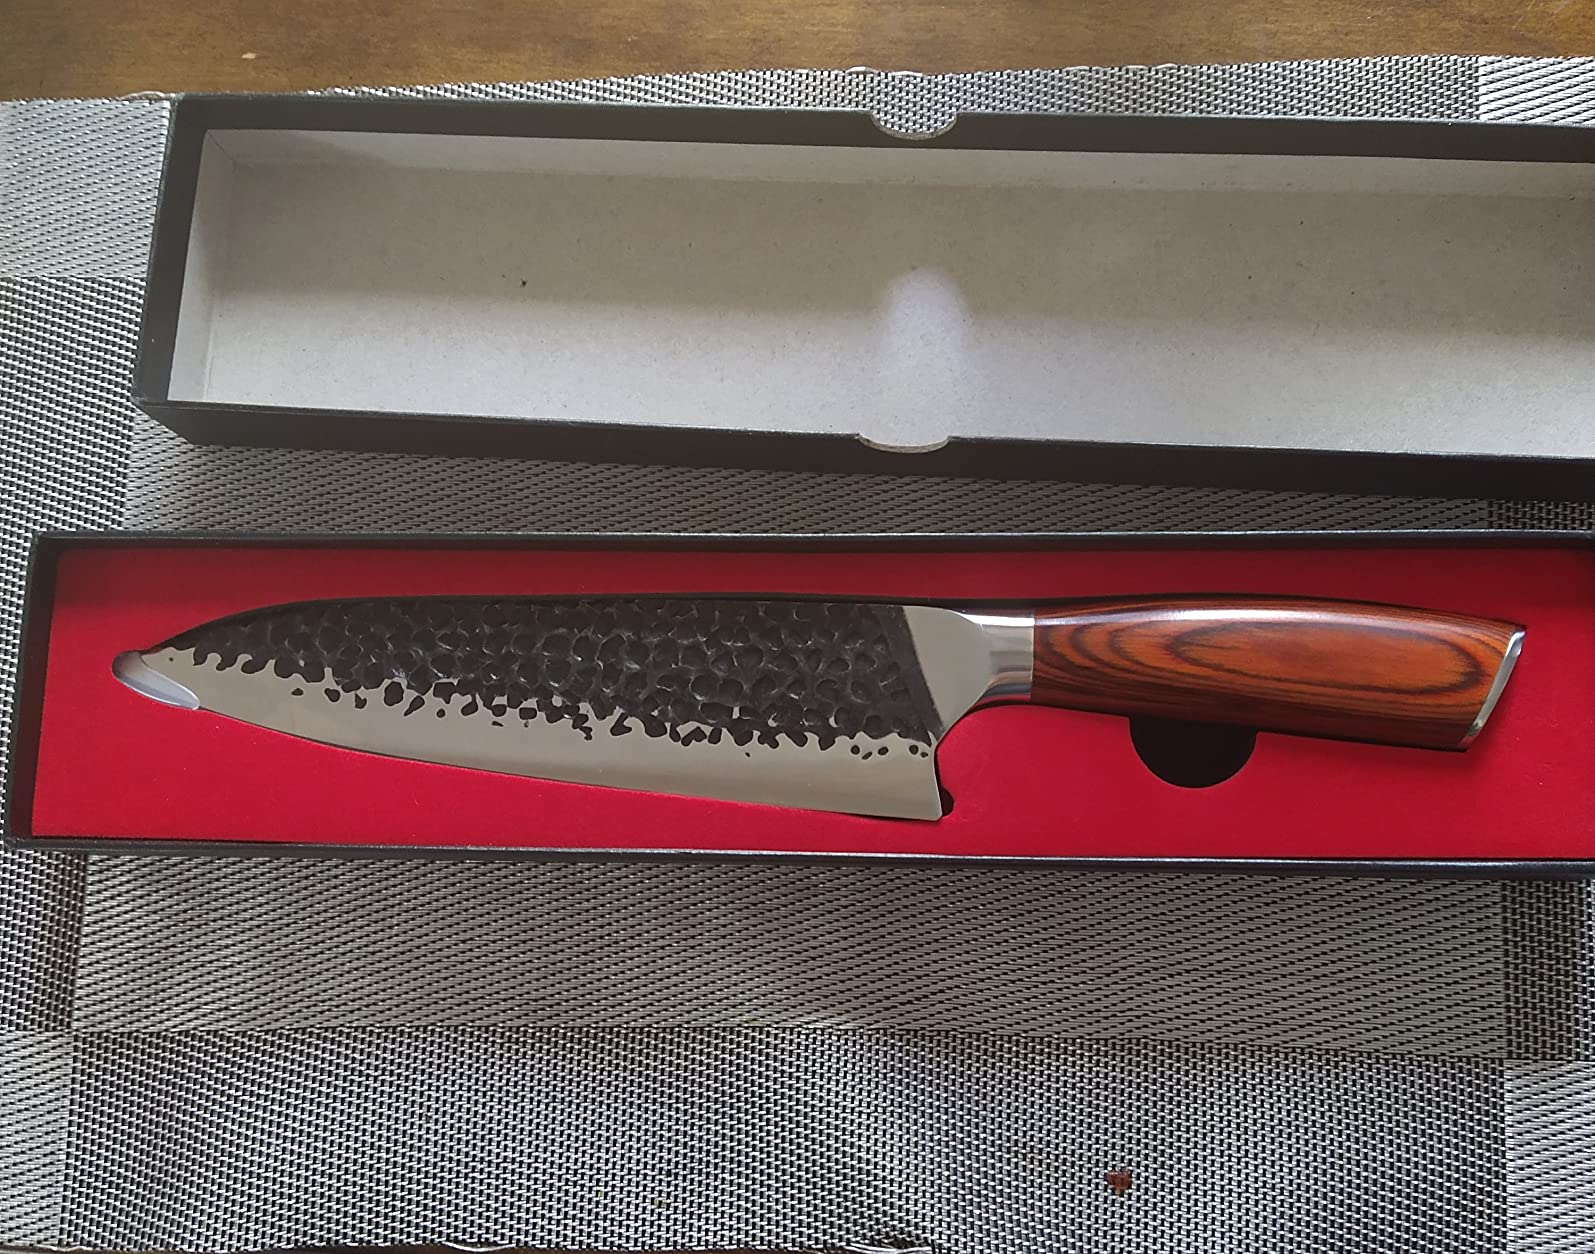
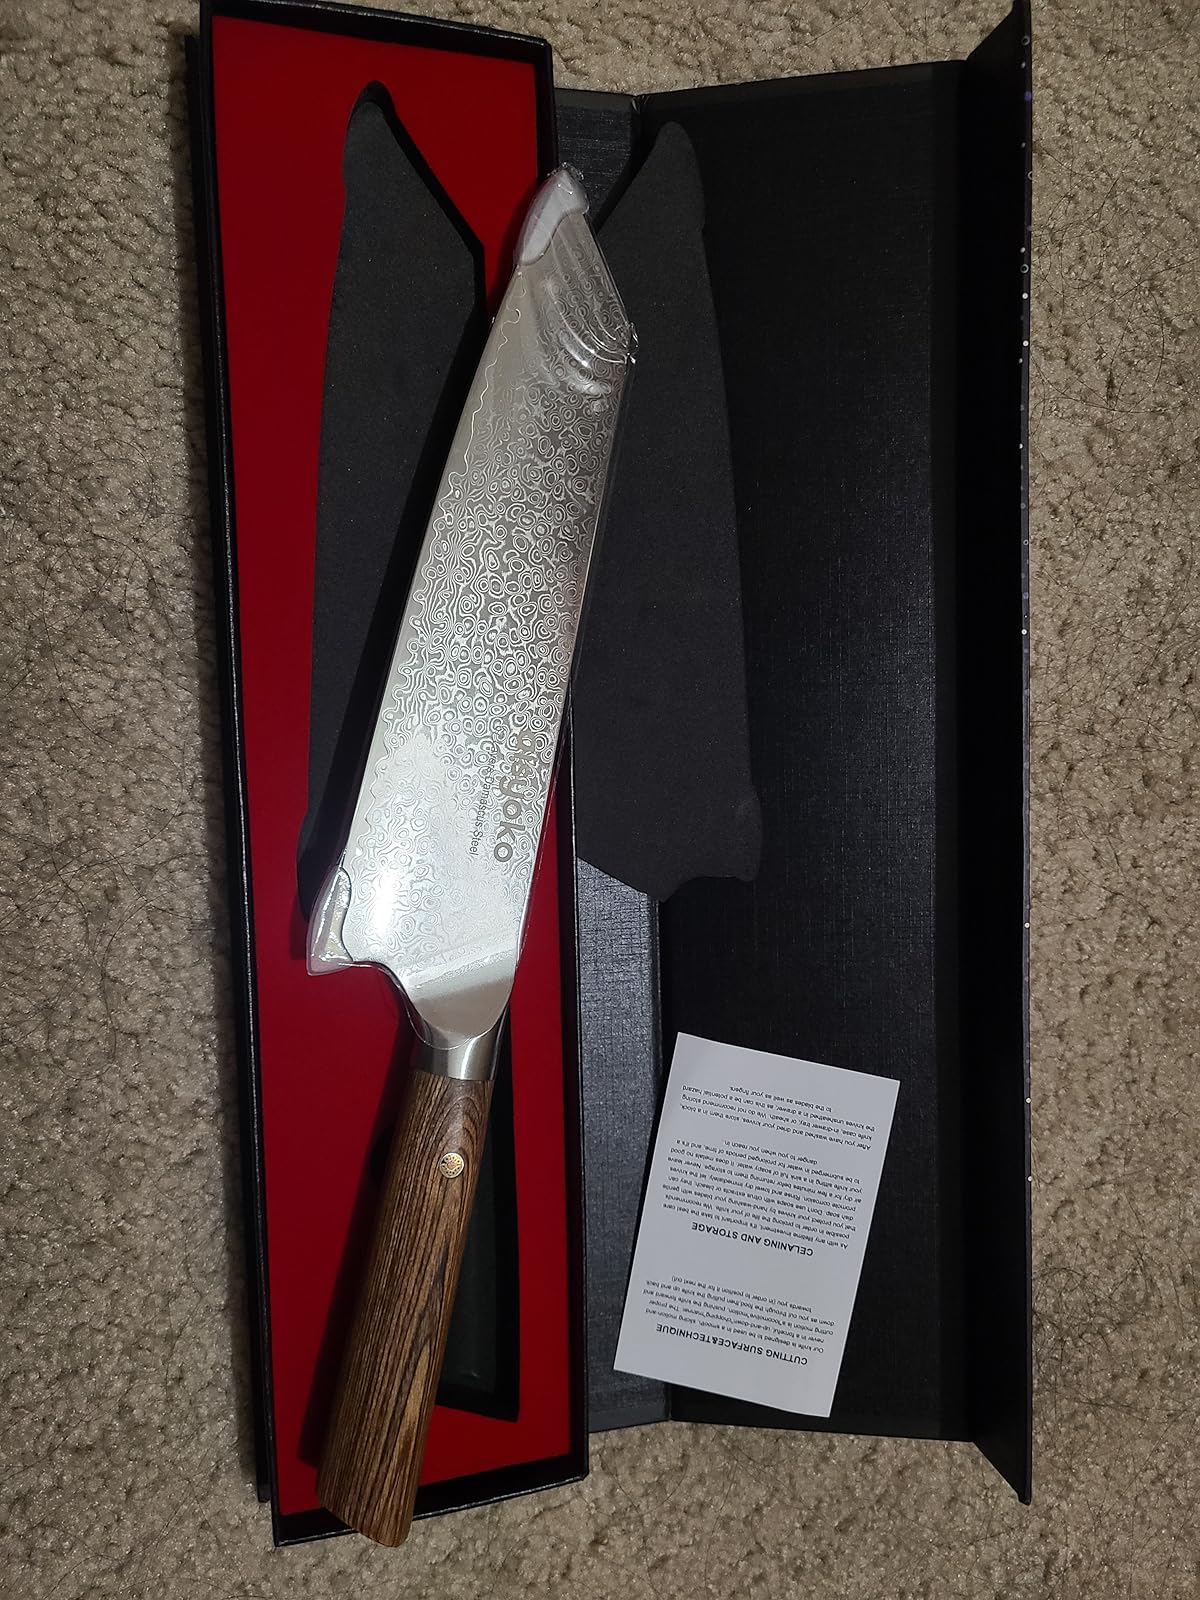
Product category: items_knife
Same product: no